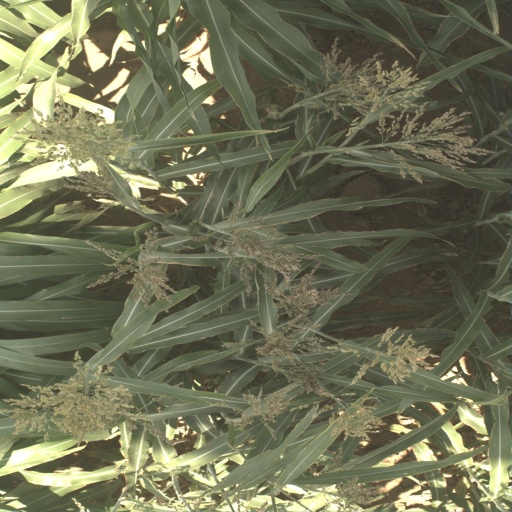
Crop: sorghum